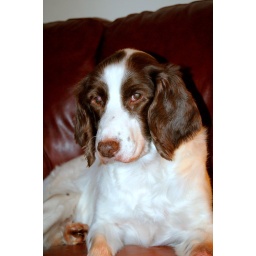
Yes Morgan, there are tennis balls in dog heaven